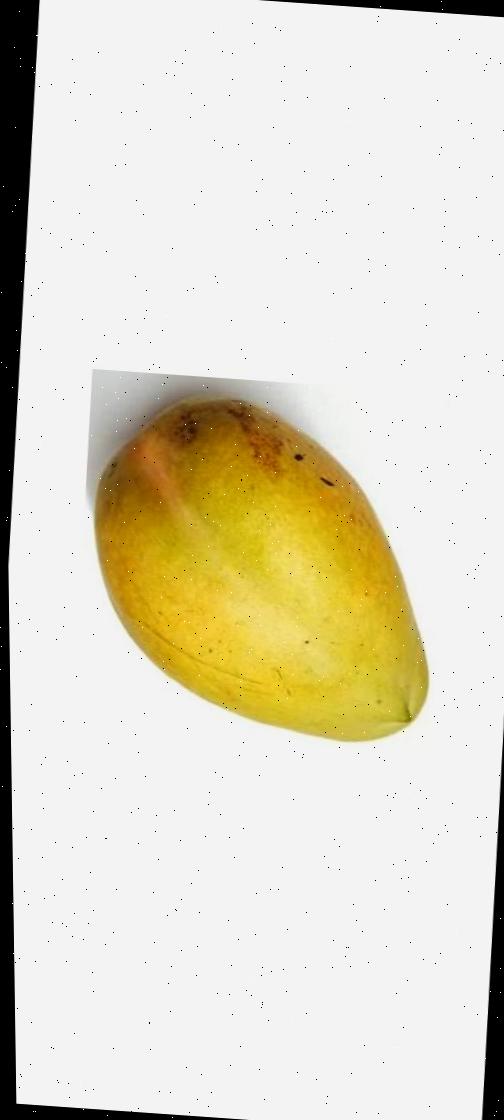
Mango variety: Bari-11